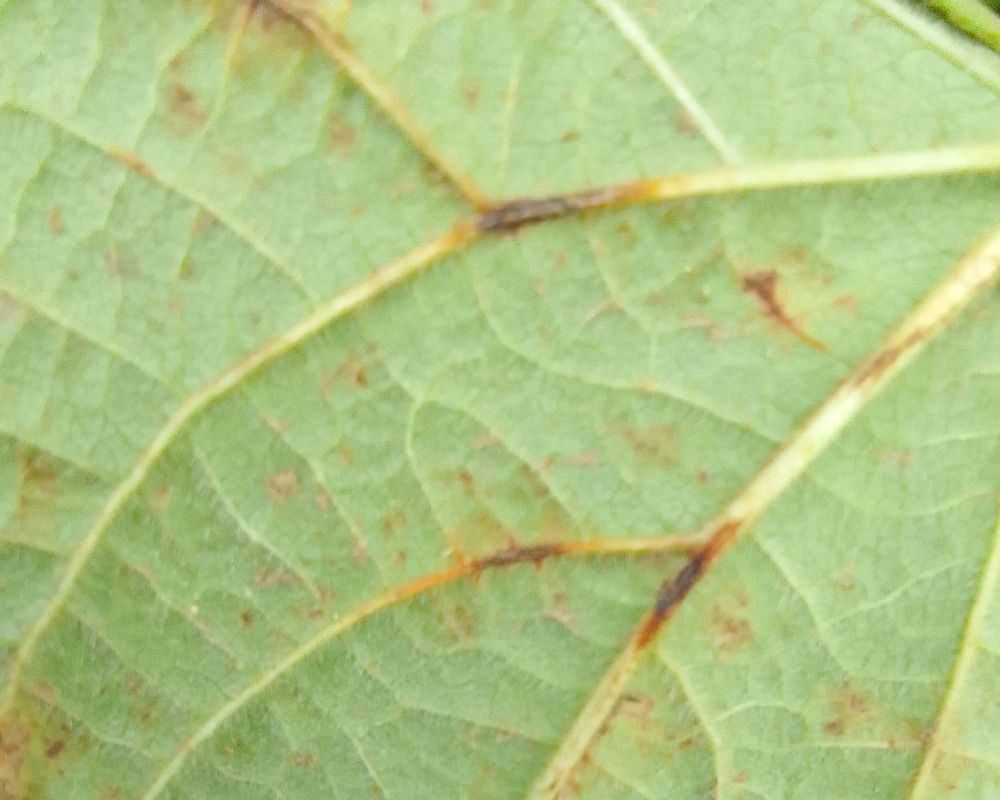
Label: anthracnose